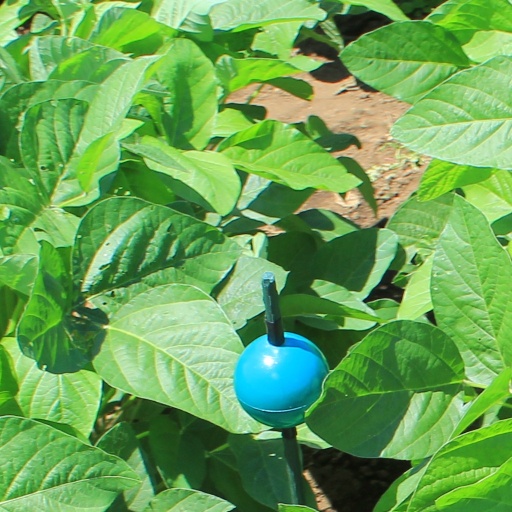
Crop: soybean